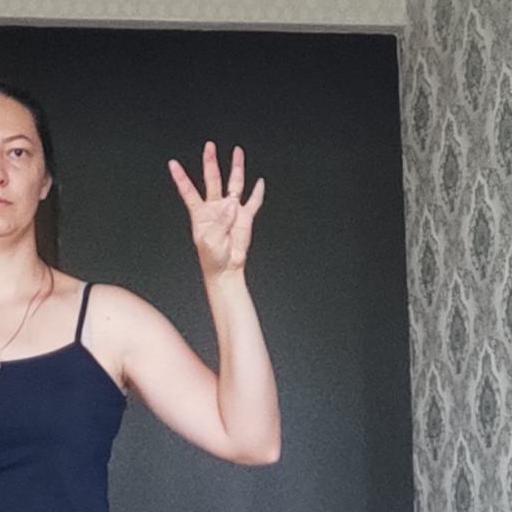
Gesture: four